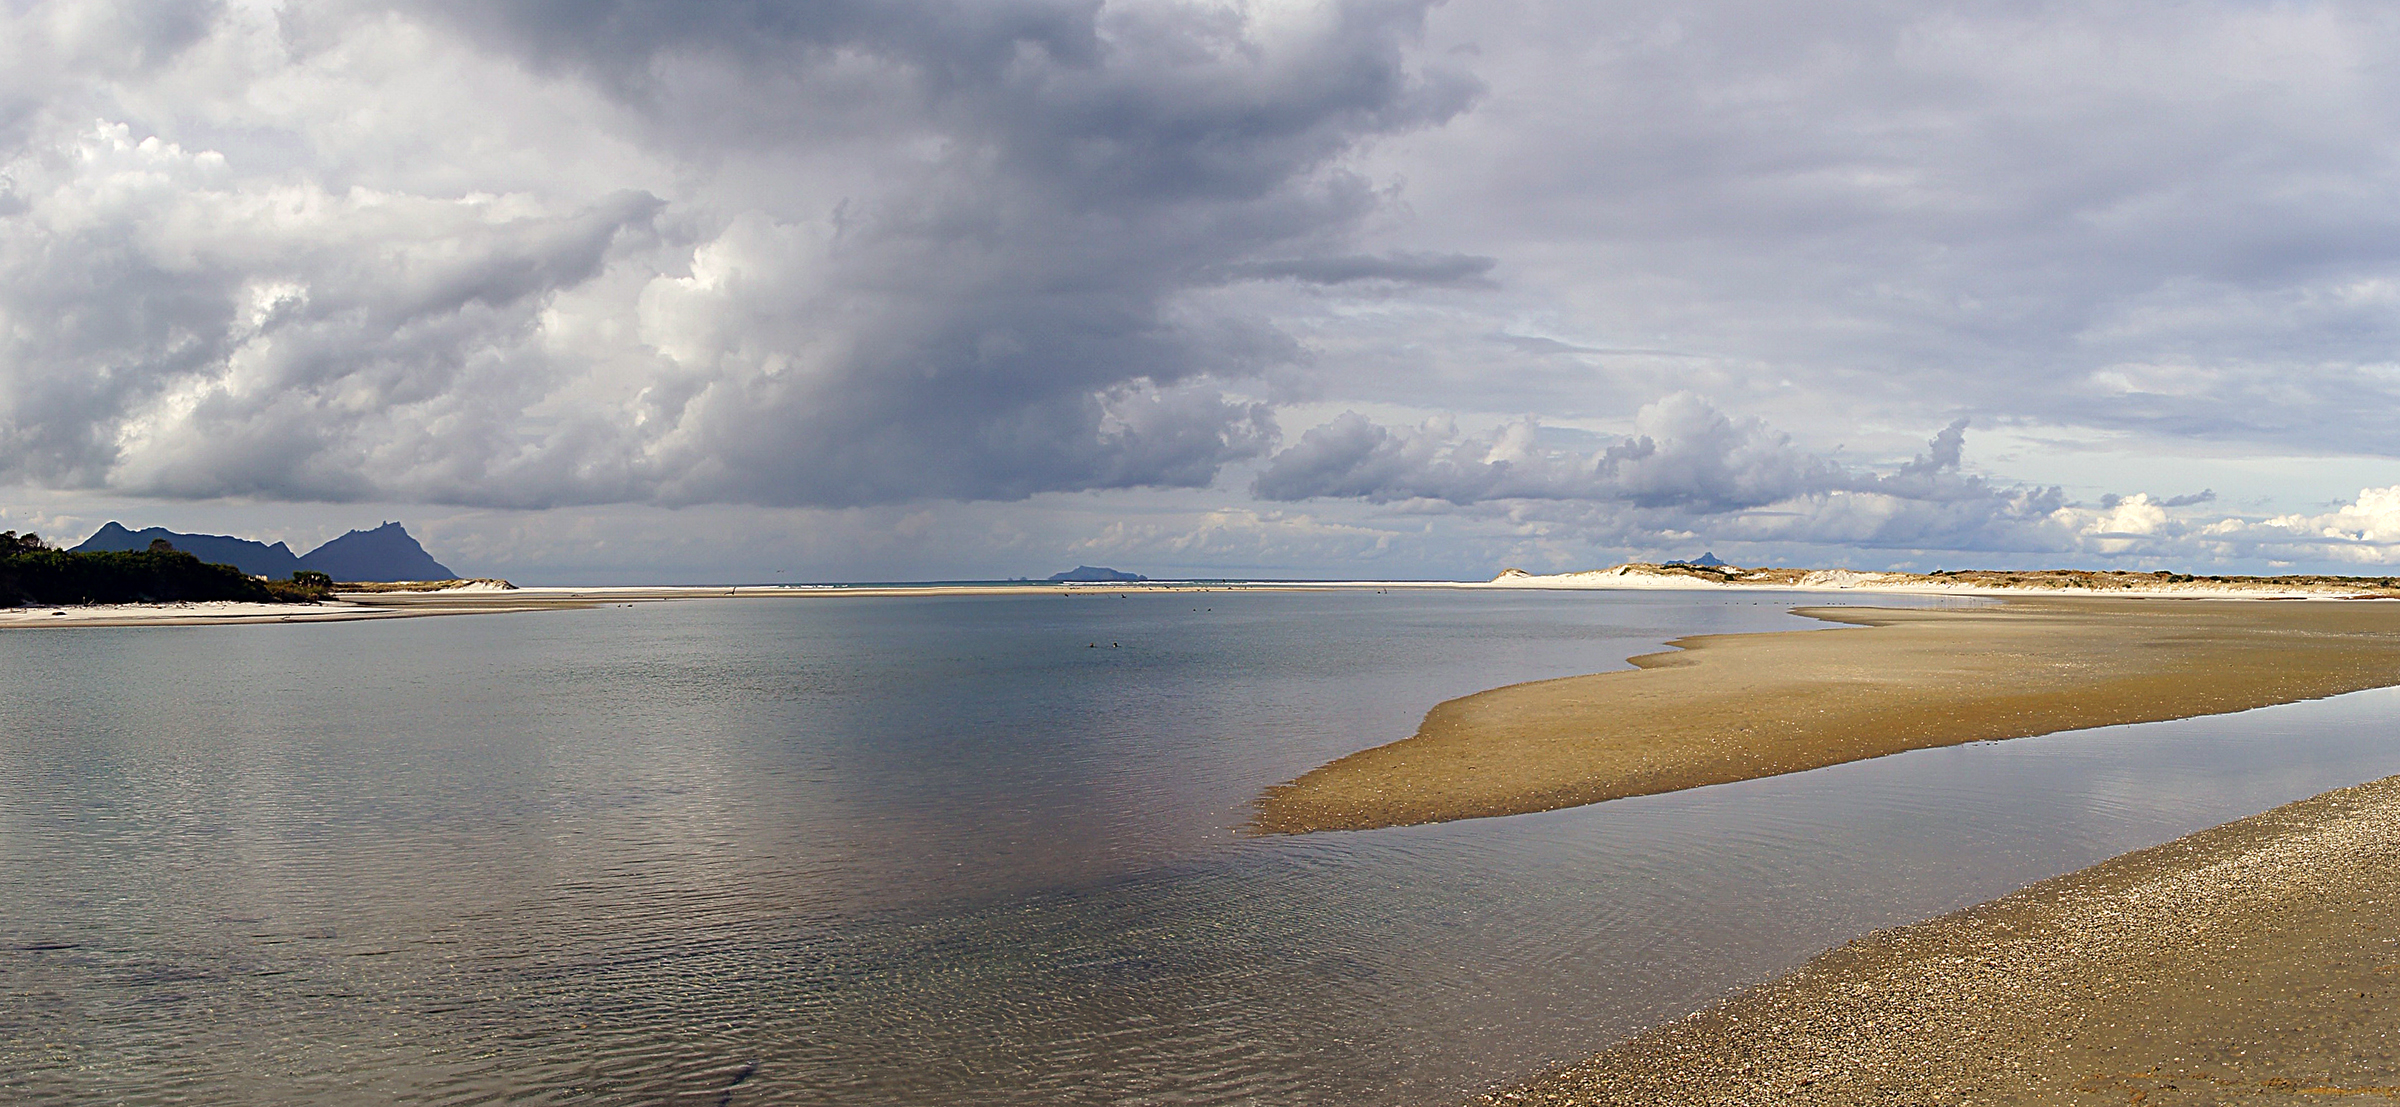
beach, sea, coast, water, sand, ocean, horizon, cloud, sky, sunlight, morning, shore, wave, lake, ice, reflection, vehicle, bay, reservoir, body of water, newzealand, rukaka, loch, wind wave